Tajima Station (Nara)

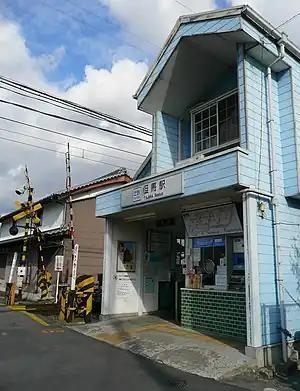
The exit / entrance of Tajima Station

is a passenger railway station located in the town of Miyake, Shiki District, Nara Prefecture, Japan. It is operated by the private transportation company, Kintetsu Railway.